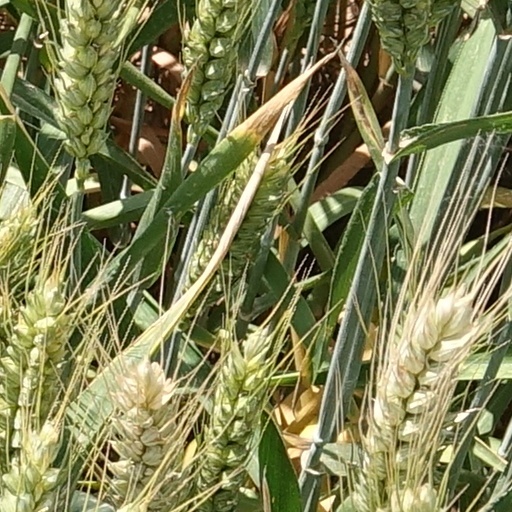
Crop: wheat